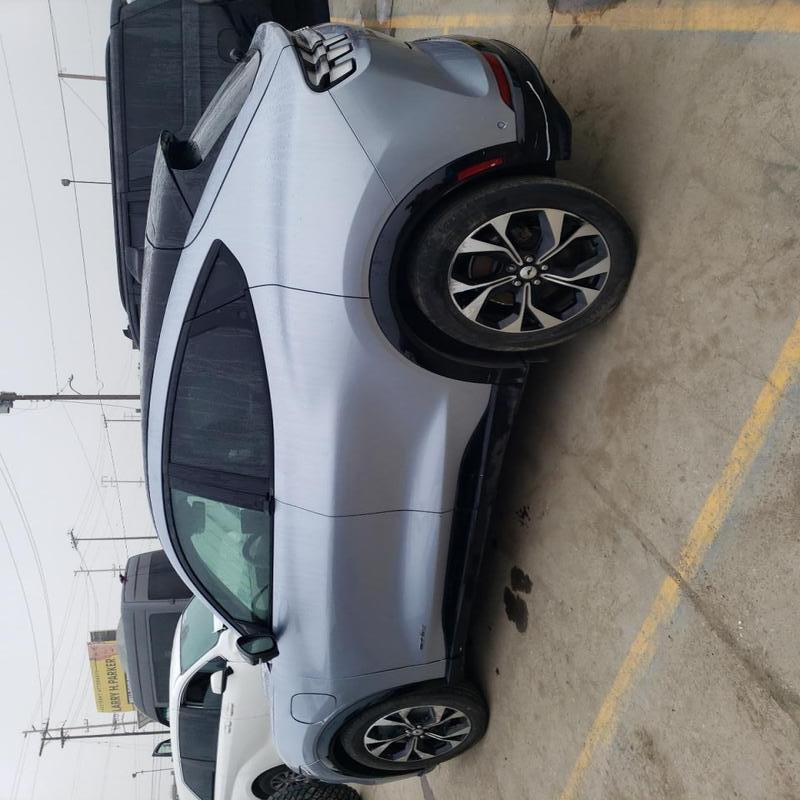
Aucun dommage détecté.
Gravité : aucun